Alexandria, Kentucky

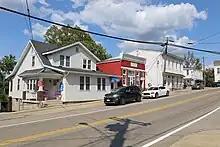
Buildings in the historic downtown

It is believed that the area that is now Alexandria was first settled by Frank Spilman and his family . The Spilman family was from King George County, Virginia, and they may have named their settlement after Alexandria, Virginia. The family had begun developing and selling lots in the settlement by 1819, the year the first post office was established. On February 22, 1834, Alexandria was formally established by an act of the state assembly.